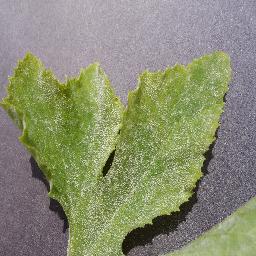
Label: Squash___Powdery_mildew